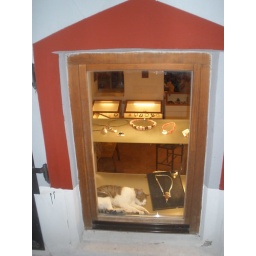
cat sleeping in the jewelry shop window